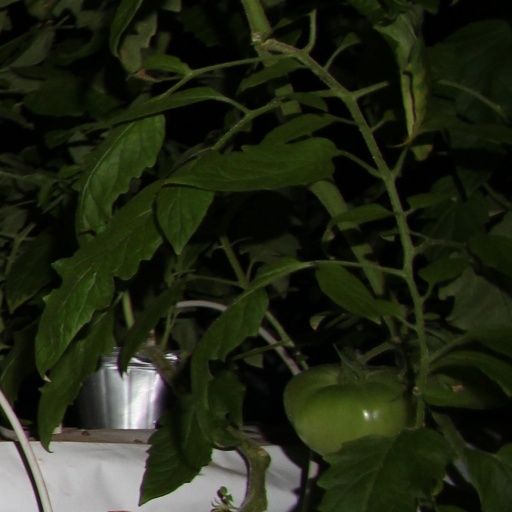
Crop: tomato